List of Mass Effect characters

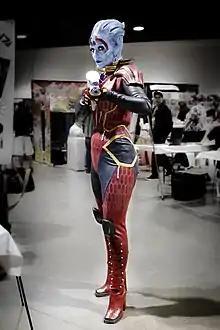
Model Rana McAnear provided the likeness for both Samara and Morinth.

Samara is an Asari Justicar, a member of a highly respected and feared ascetic order of mystic warriors. Samara is on a quest to track down her fugitive daughter Morinth, who is a biological deviant known as an Ardat-Yakshi. Shepard meets Samara on Illium, where she is found investigating the Eclipse mercenary group who smuggled her daughter off-world. Samara will join Shepard for the suicide mission at the conclusion of the investigation; if Shepard chooses to participate in her quest, a decision has to be made between siding with Samara or Morinth at the climax of the story arc. If the player imports a save game where Samara survives the events of "Mass Effect 2", she returns in a small role in "Mass Effect 3" where she is encountered by Shepard at an Ardat-Yakshi monastery; confronted by a duty to comply with the Justicar Code by executing her only living child, who is also Ardat-Yakshi like Morinth and forbidden from leaving an asari monastery, she will attempt to commit suicide unless Shepard stops her.